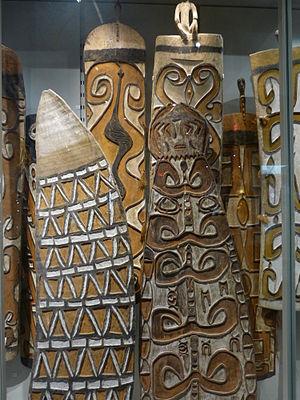
L'art d'Océanie regroupe l'ensemble des productions esthétiques matérielles et immatérielles des peuples autochtones du Pacifique. Ainsi, il ne sera pas question dans cet article des œuvres et artistes d'origine européenne habitant dans le Pacifique. Il est, en outre, important d'inclure la part immatérielle dans cet art de par l'importance qu'elle revêt pour les nombreux habitants du Pacifique. Notre appréhension du monde océanien et de son art serait nécessairement incomplète sans cette prise en compte.
L’appellation art papou regroupe tout à la fois les productions traditionnelles que les productions contemporaines de l'aire papoue. L'art papou entre dans l'art océanien.